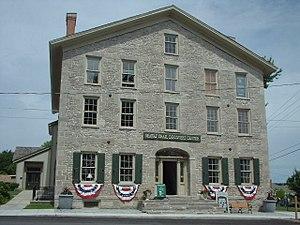
Sackets Harbor est un village du comté de Jefferson dans l'État de New York aux États-Unis, sa population en 2000 était de 1 386 habitants. Son nom lui vient de l'ancien propriétaire des terres qu'il occupe aujourd'hui, Augustus Sacket.